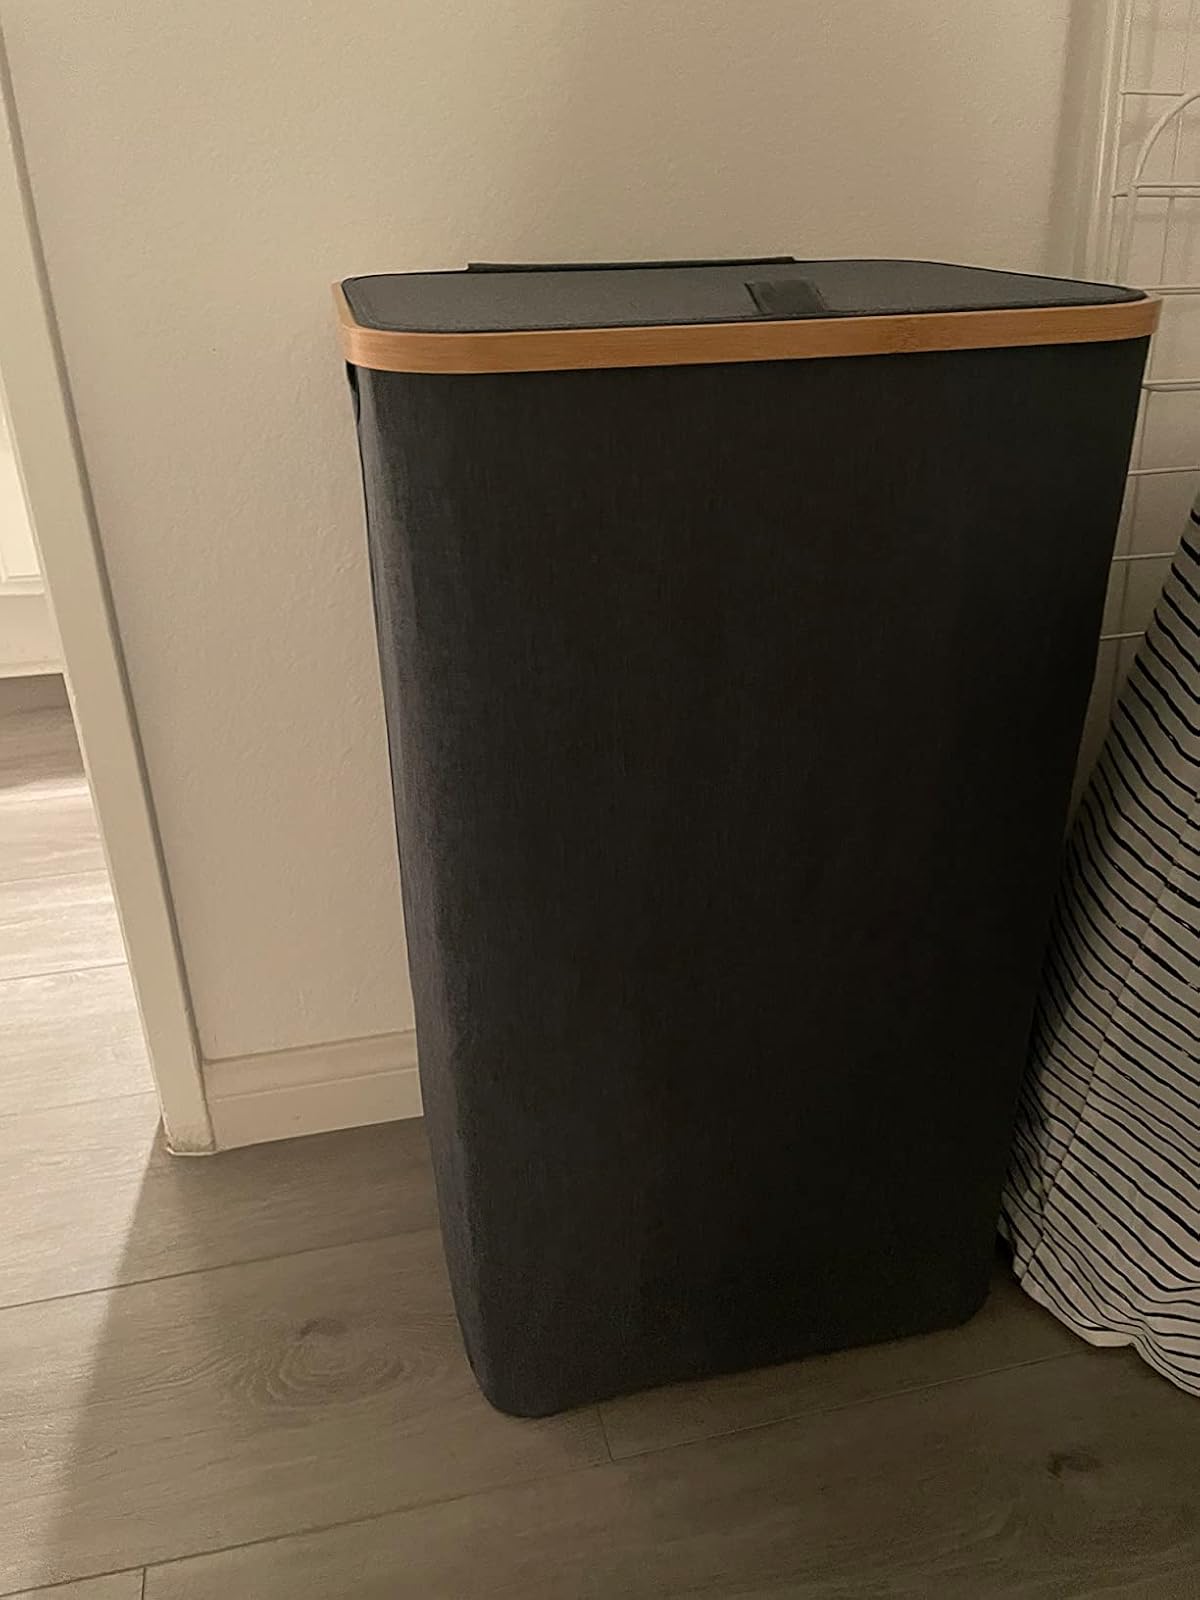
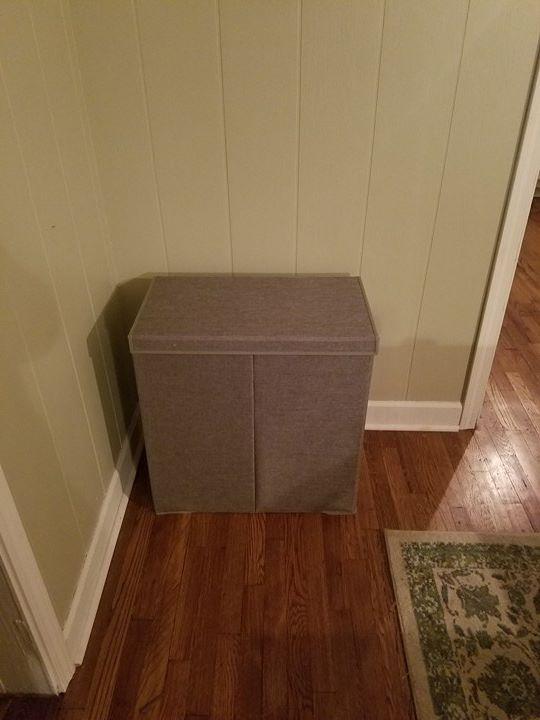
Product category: items_hamper
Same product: no